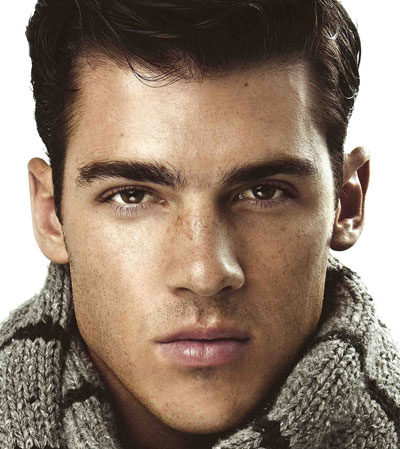
Label: Colored